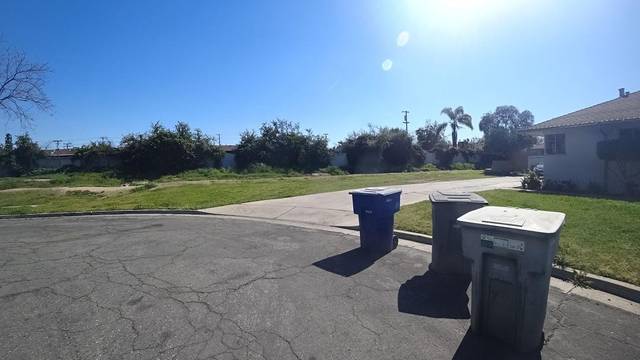
Region: Colombia
Coordinates: 36.786, -119.819